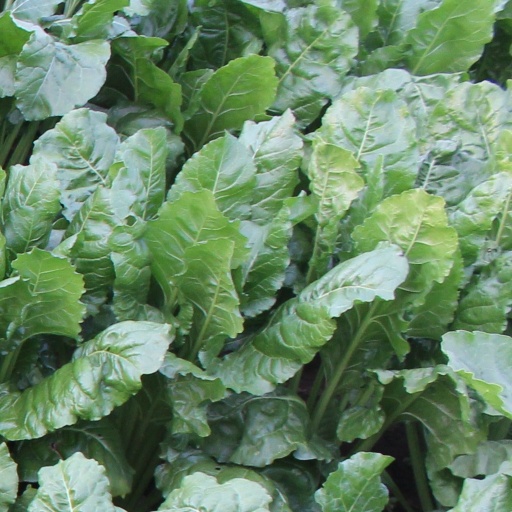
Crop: sugar beet